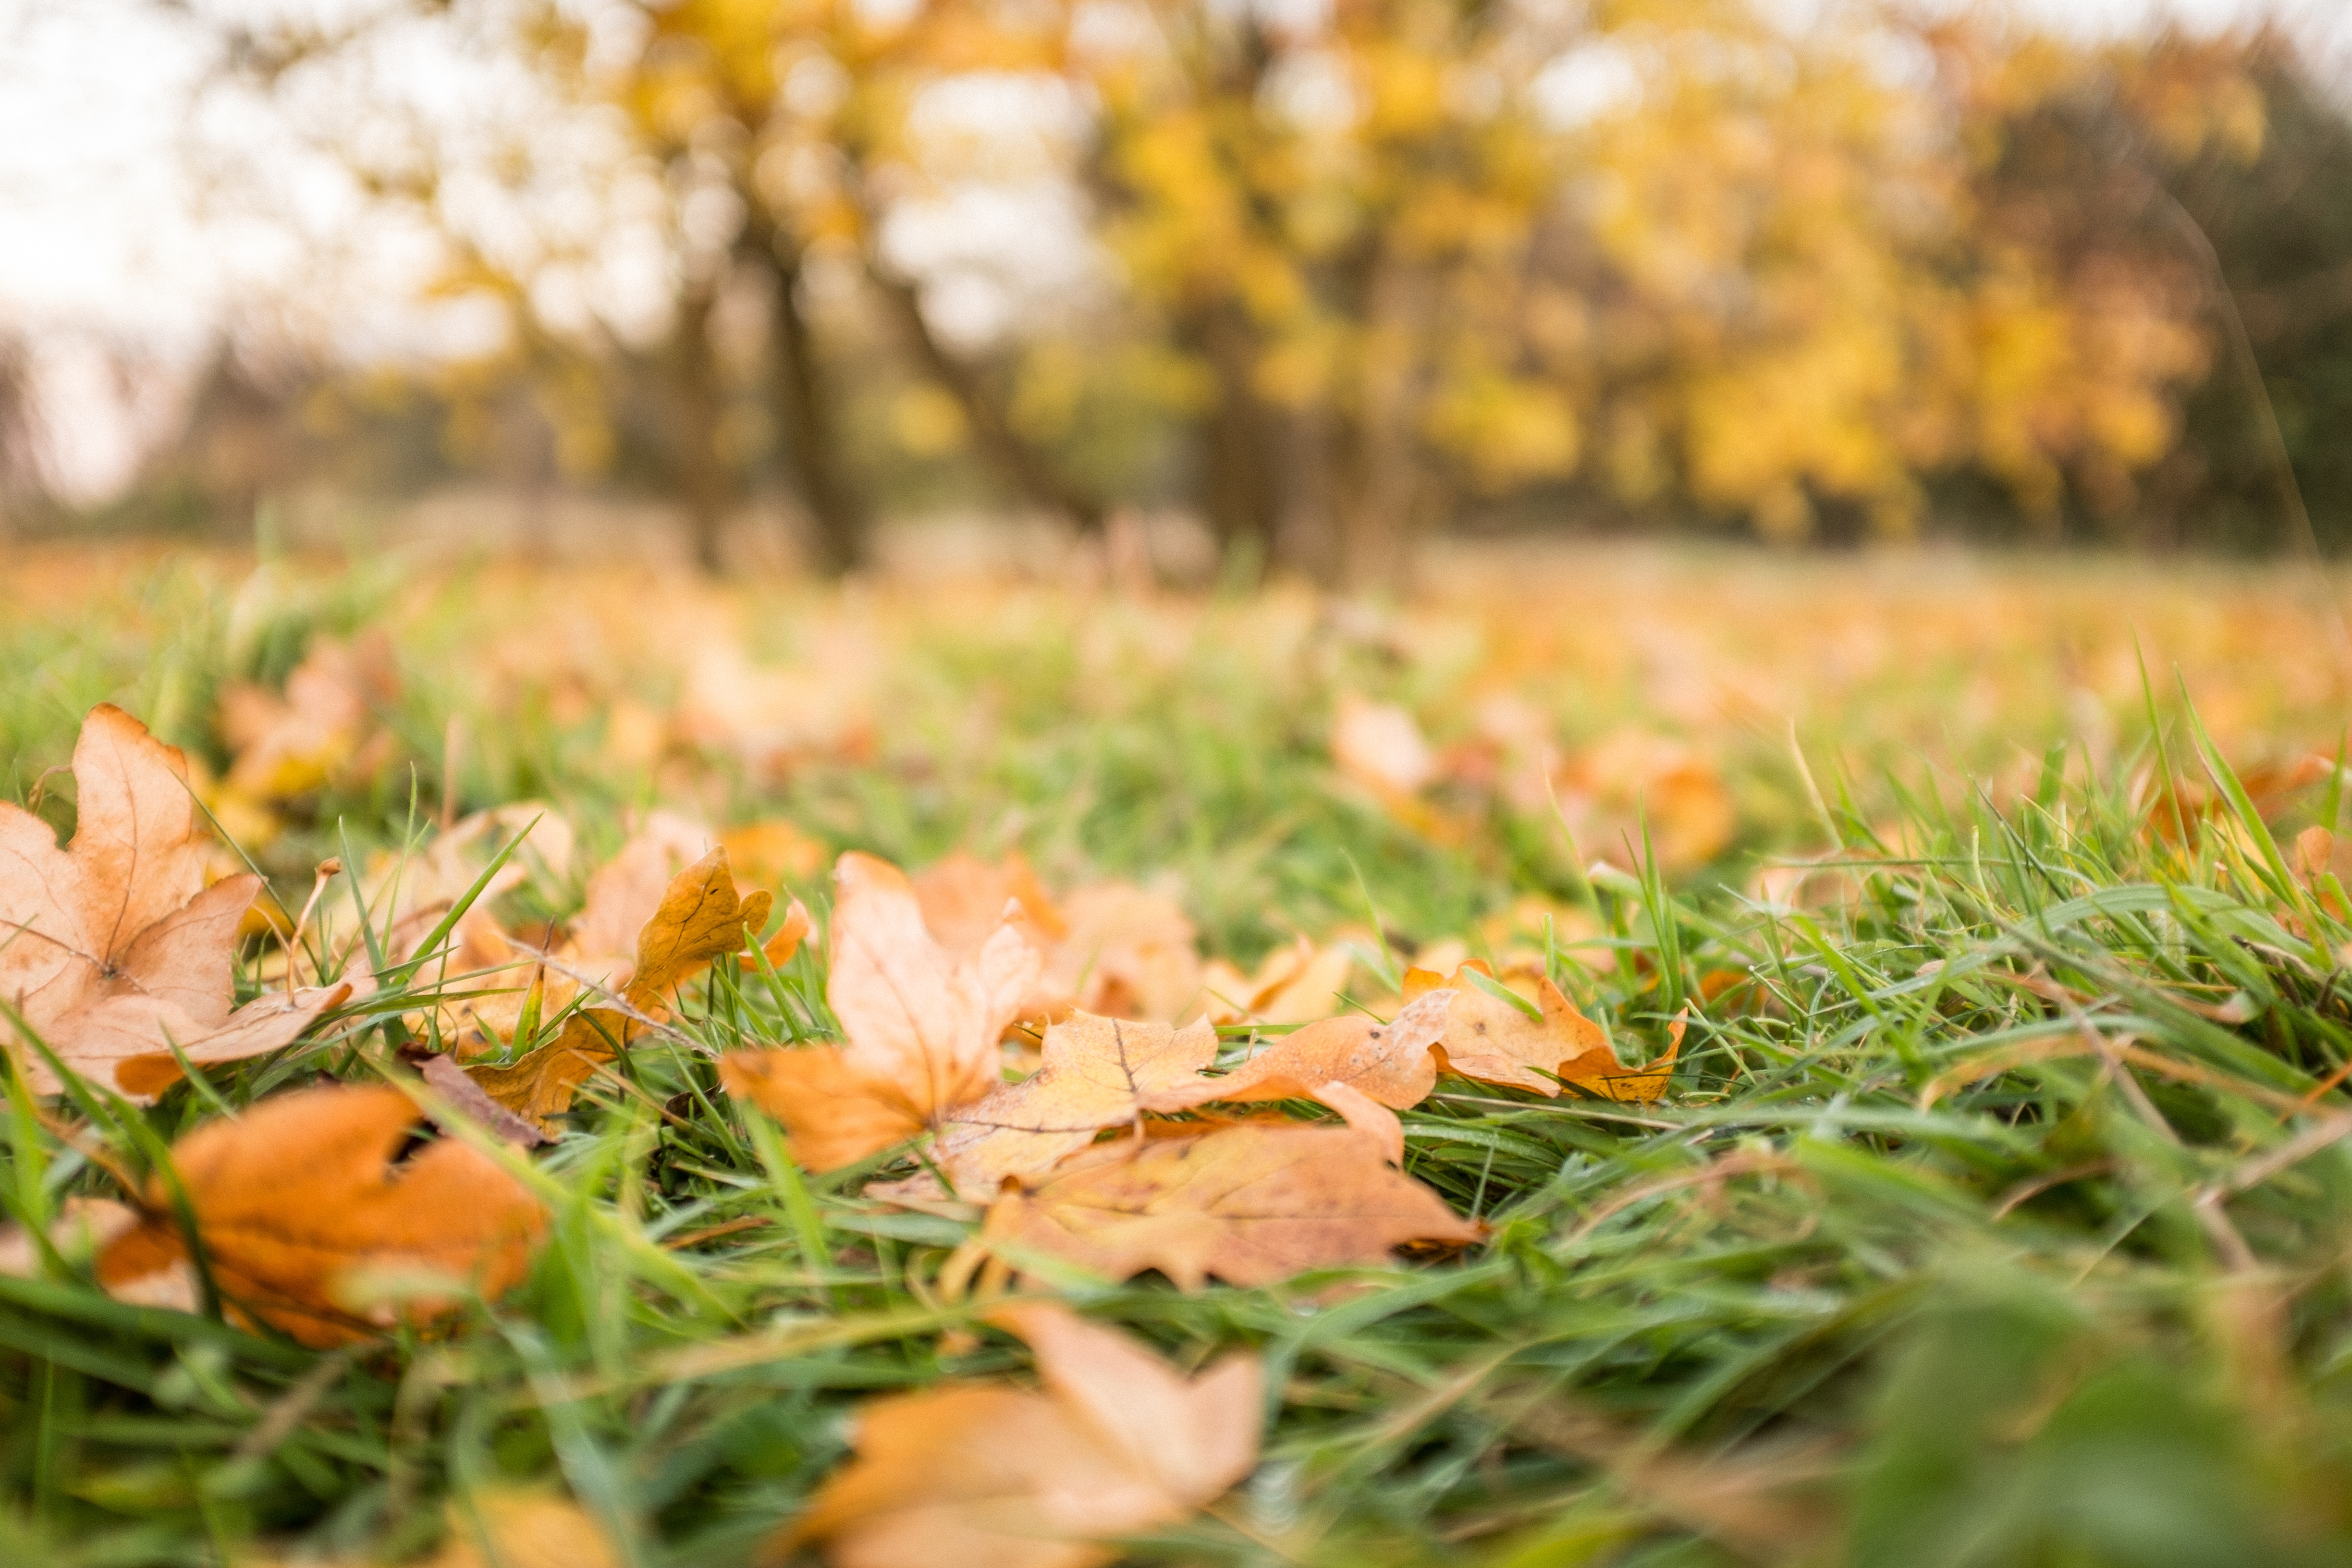
People in nature, leaf, natural landscape, grass, nature, orange, autumn, plant, sunlight, grass family, tree, lawn, spring, close up, sky, branch, photography, meadow, deciduous, flower, landscape, soil, plant stem, twig